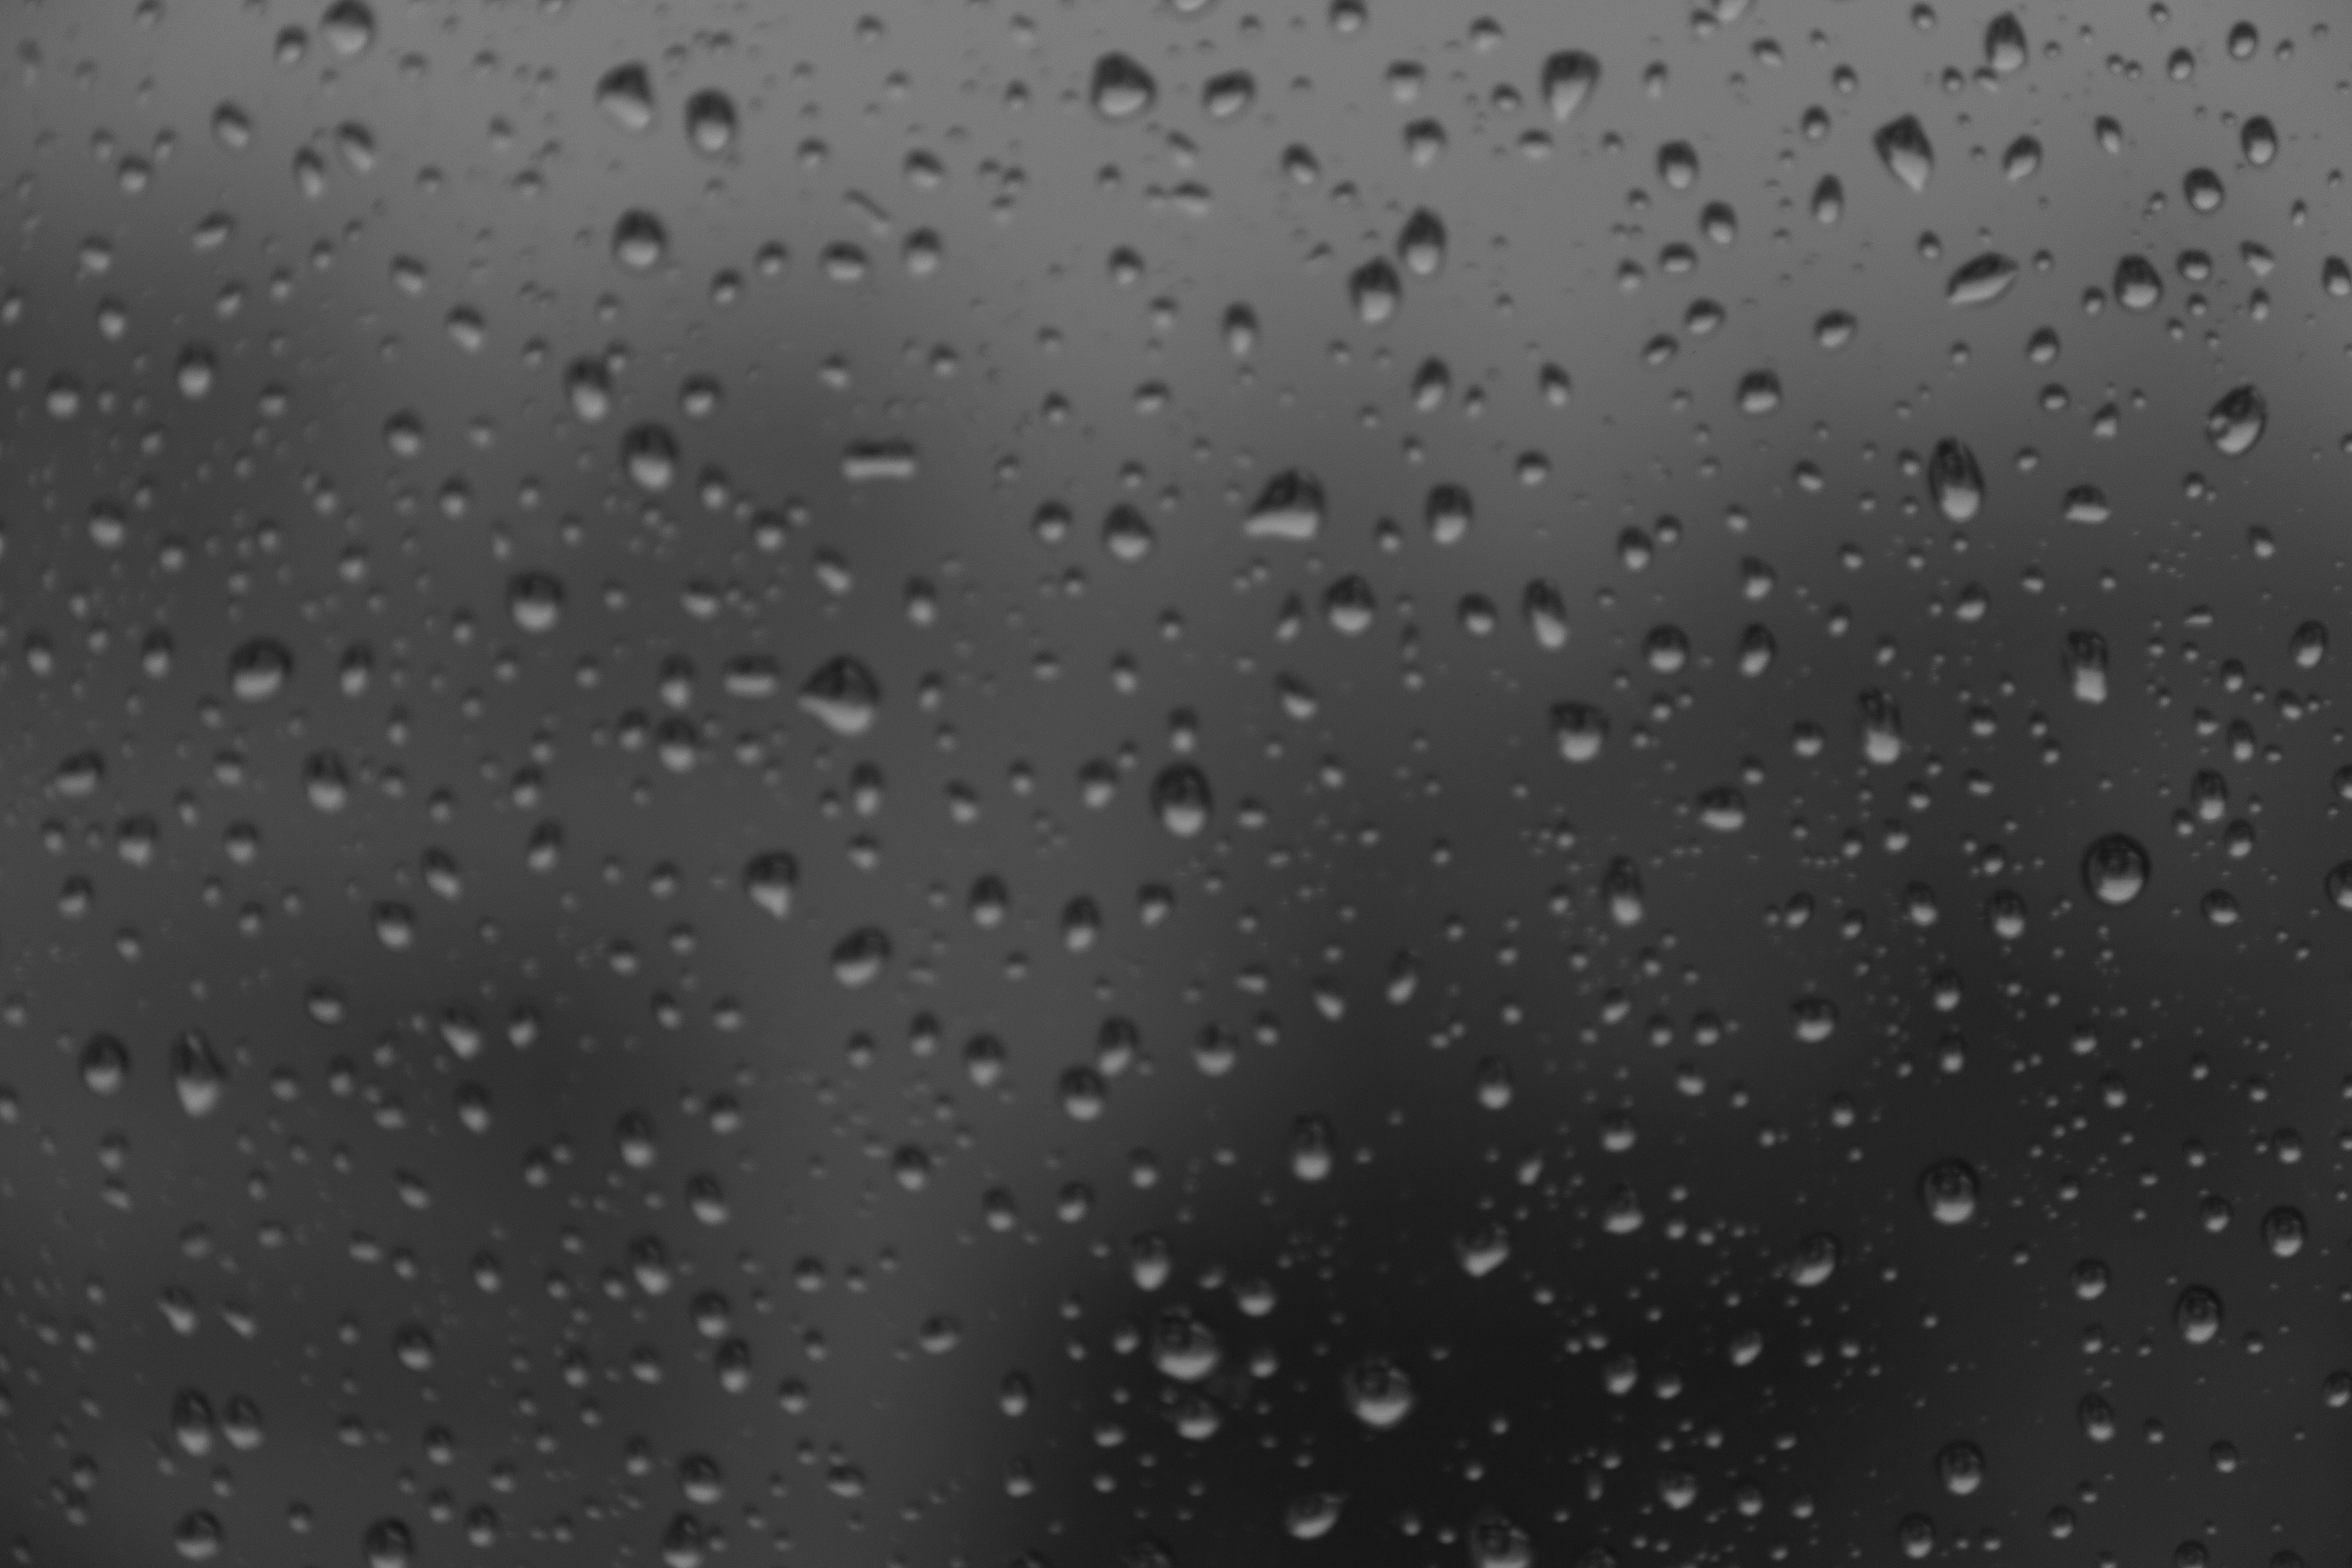
snow, drop, abstract, black and white, rain, glass, weather, monochrome, raindrops, gotas, lluvia, vidrio, abstracto, monochrome photography